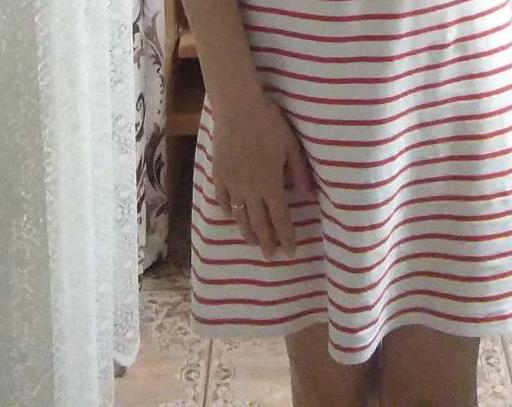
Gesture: no_gesture